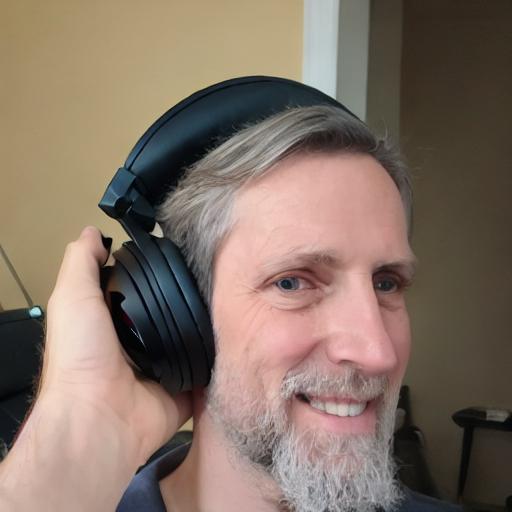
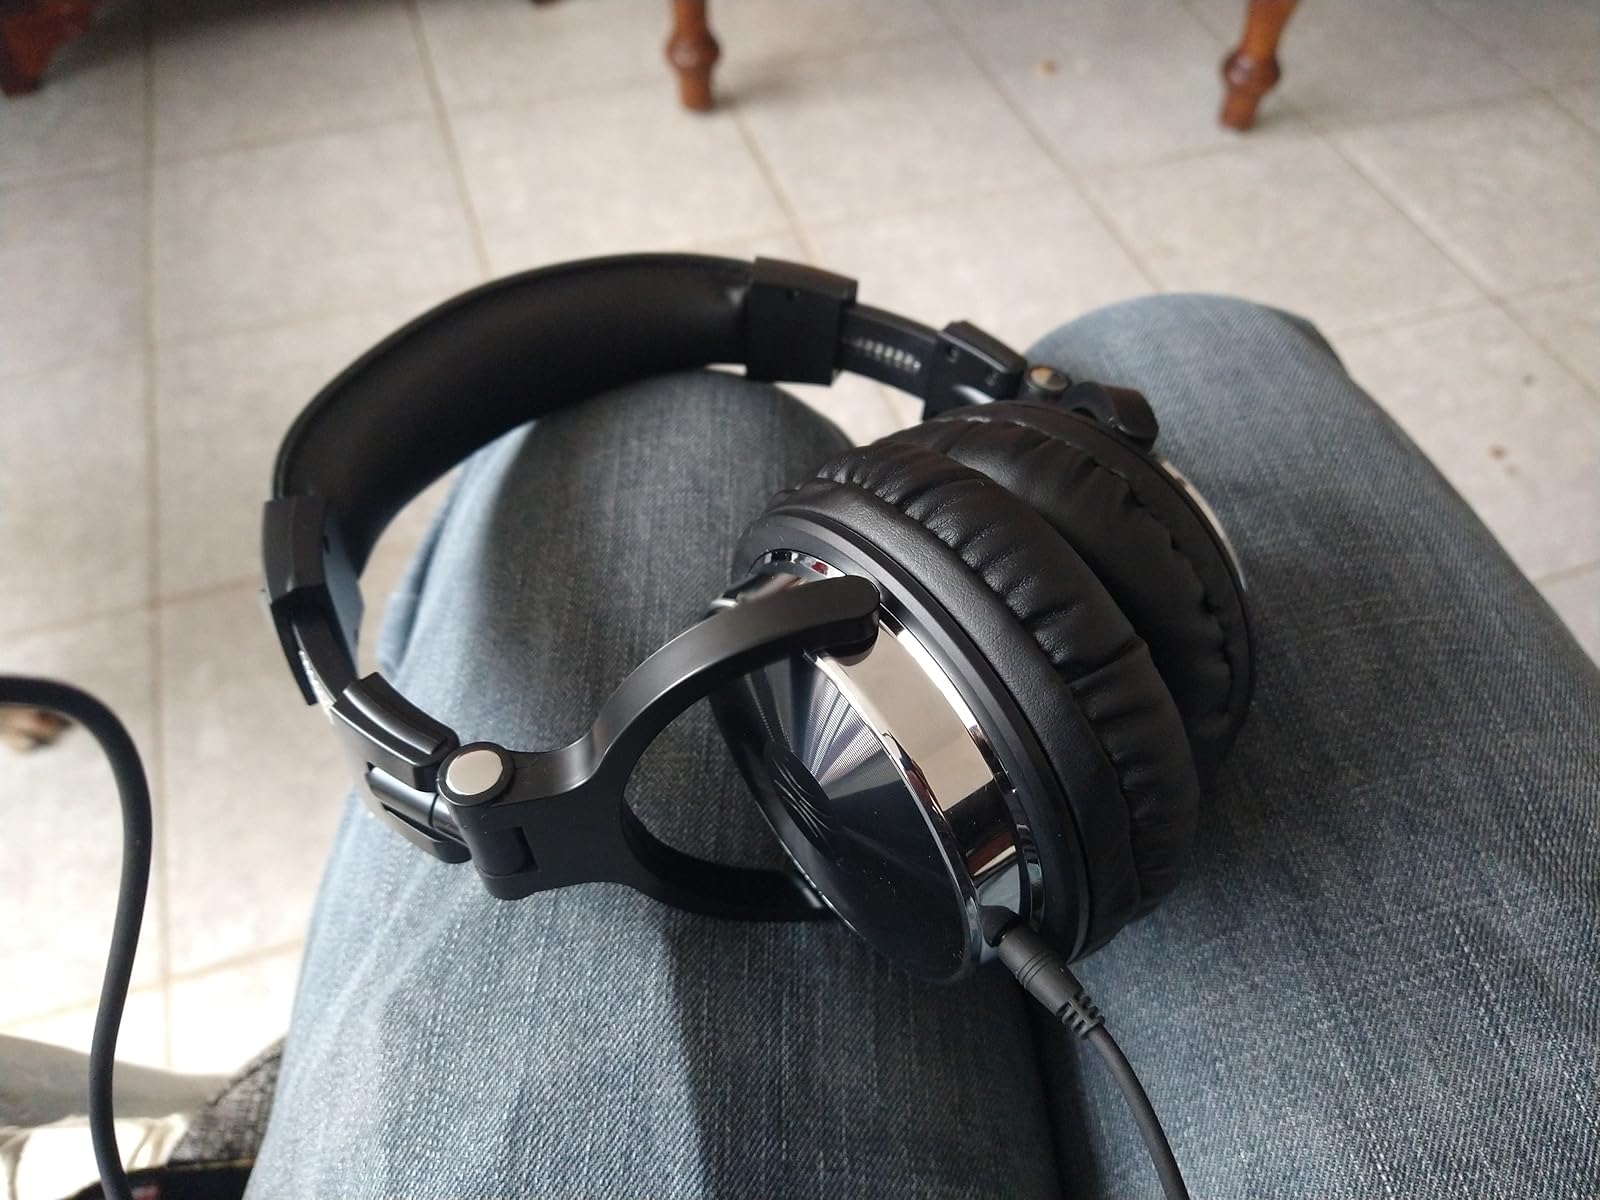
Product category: headphones
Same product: no